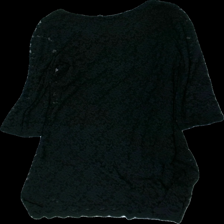
View: back
Type: Dress
Category: Ladies
Brand: Not in the list
Brand text on label: ???
Colors: Black
Material: 73% nylon, 27% viscose
Pattern: Lace
Cut: Regular, Loose
Size: L
Season: All
Price range: 50-100
Recommended usage: Reuse